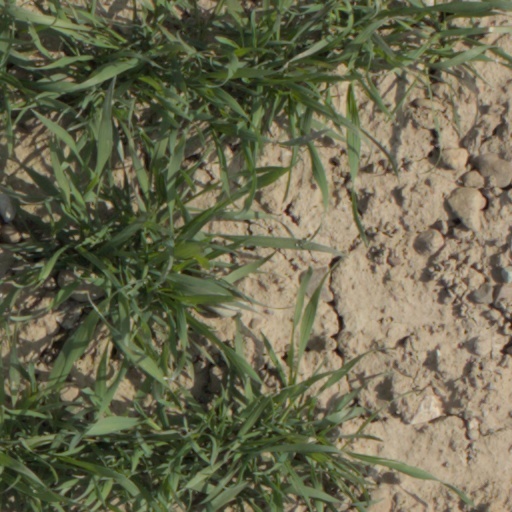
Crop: wheat